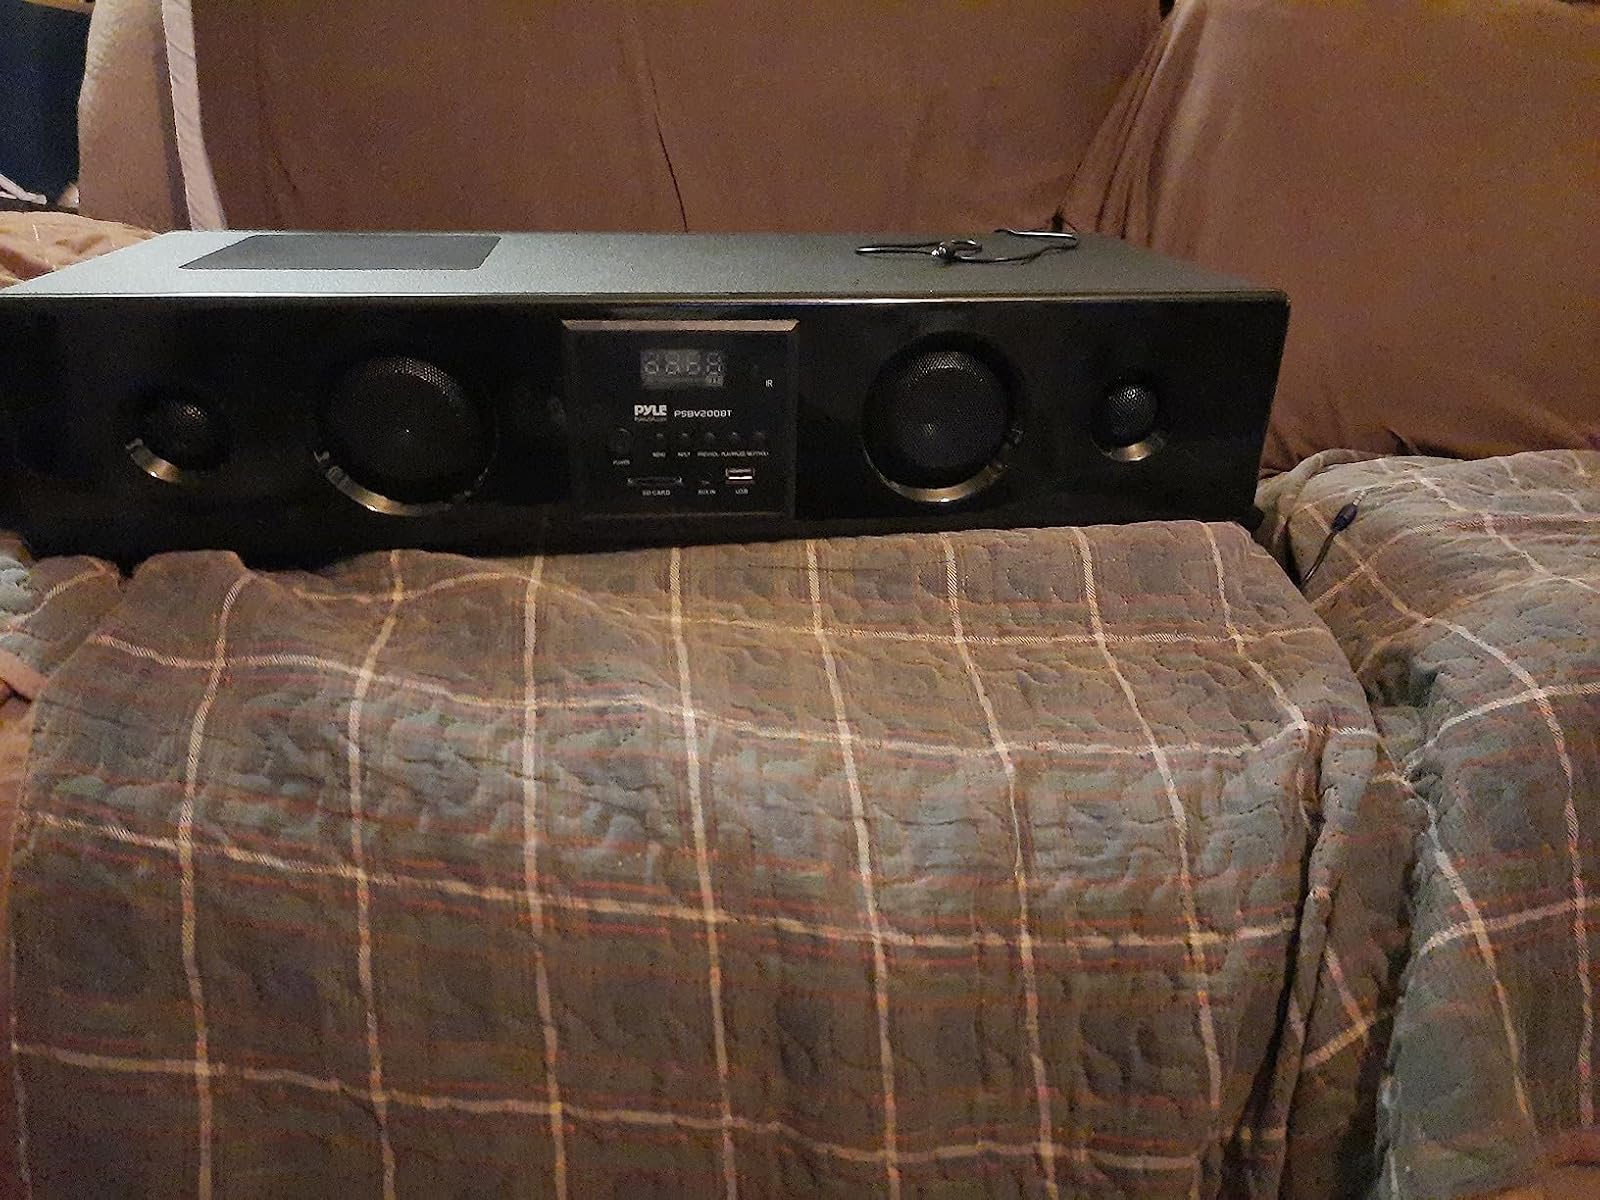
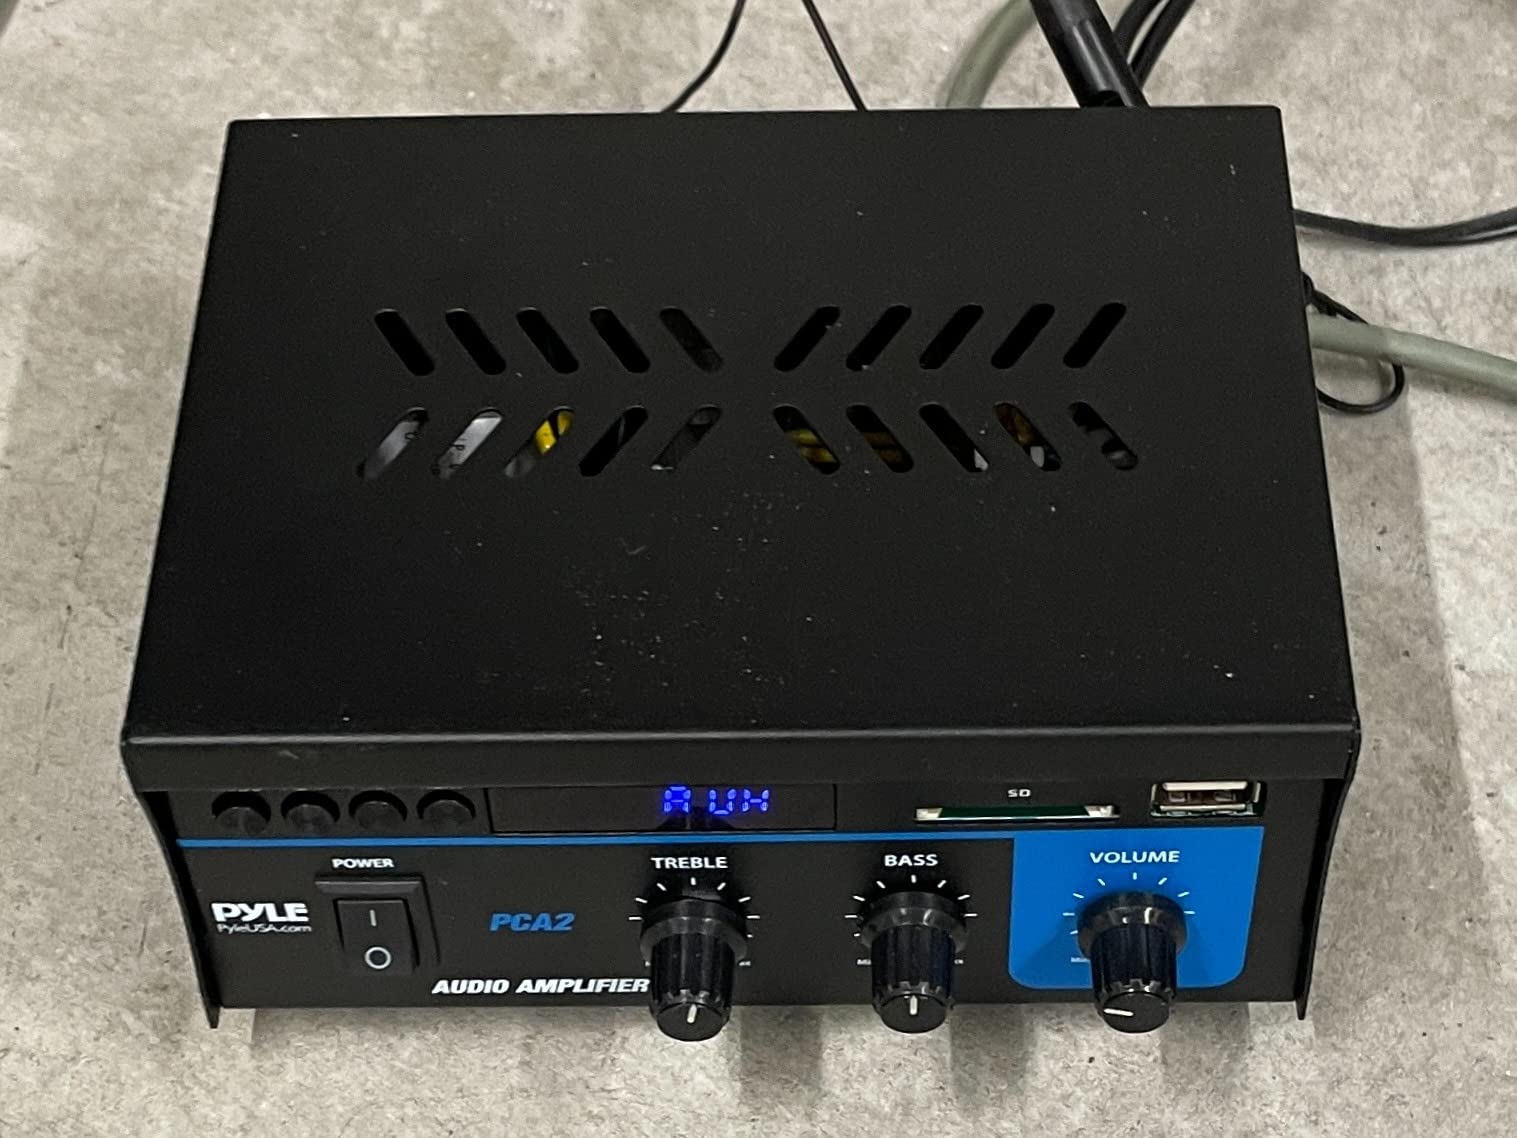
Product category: speaker
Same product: no